Joseph Hillier

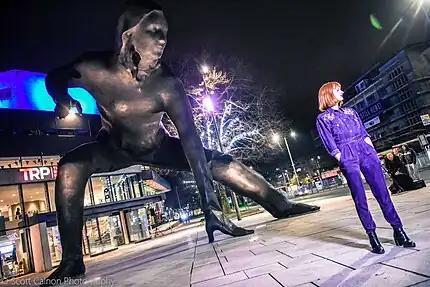
"Messenger" with actor Nicola Kavanagh who originated the pose in Plymouth.

Joseph Hillier (born 24 April 1974 in Cornwall) is a British sculptor. His best known works include the "Messenger", a public sculpture in Plymouth, Devon.